Adolphus Frederick VI

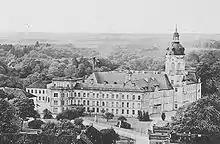
Neustrelitz schloss

Adolphus Frederick VI (17 June 1882 – 23 February 1918) was the last reigning Grand Duke of Mecklenburg-Strelitz.